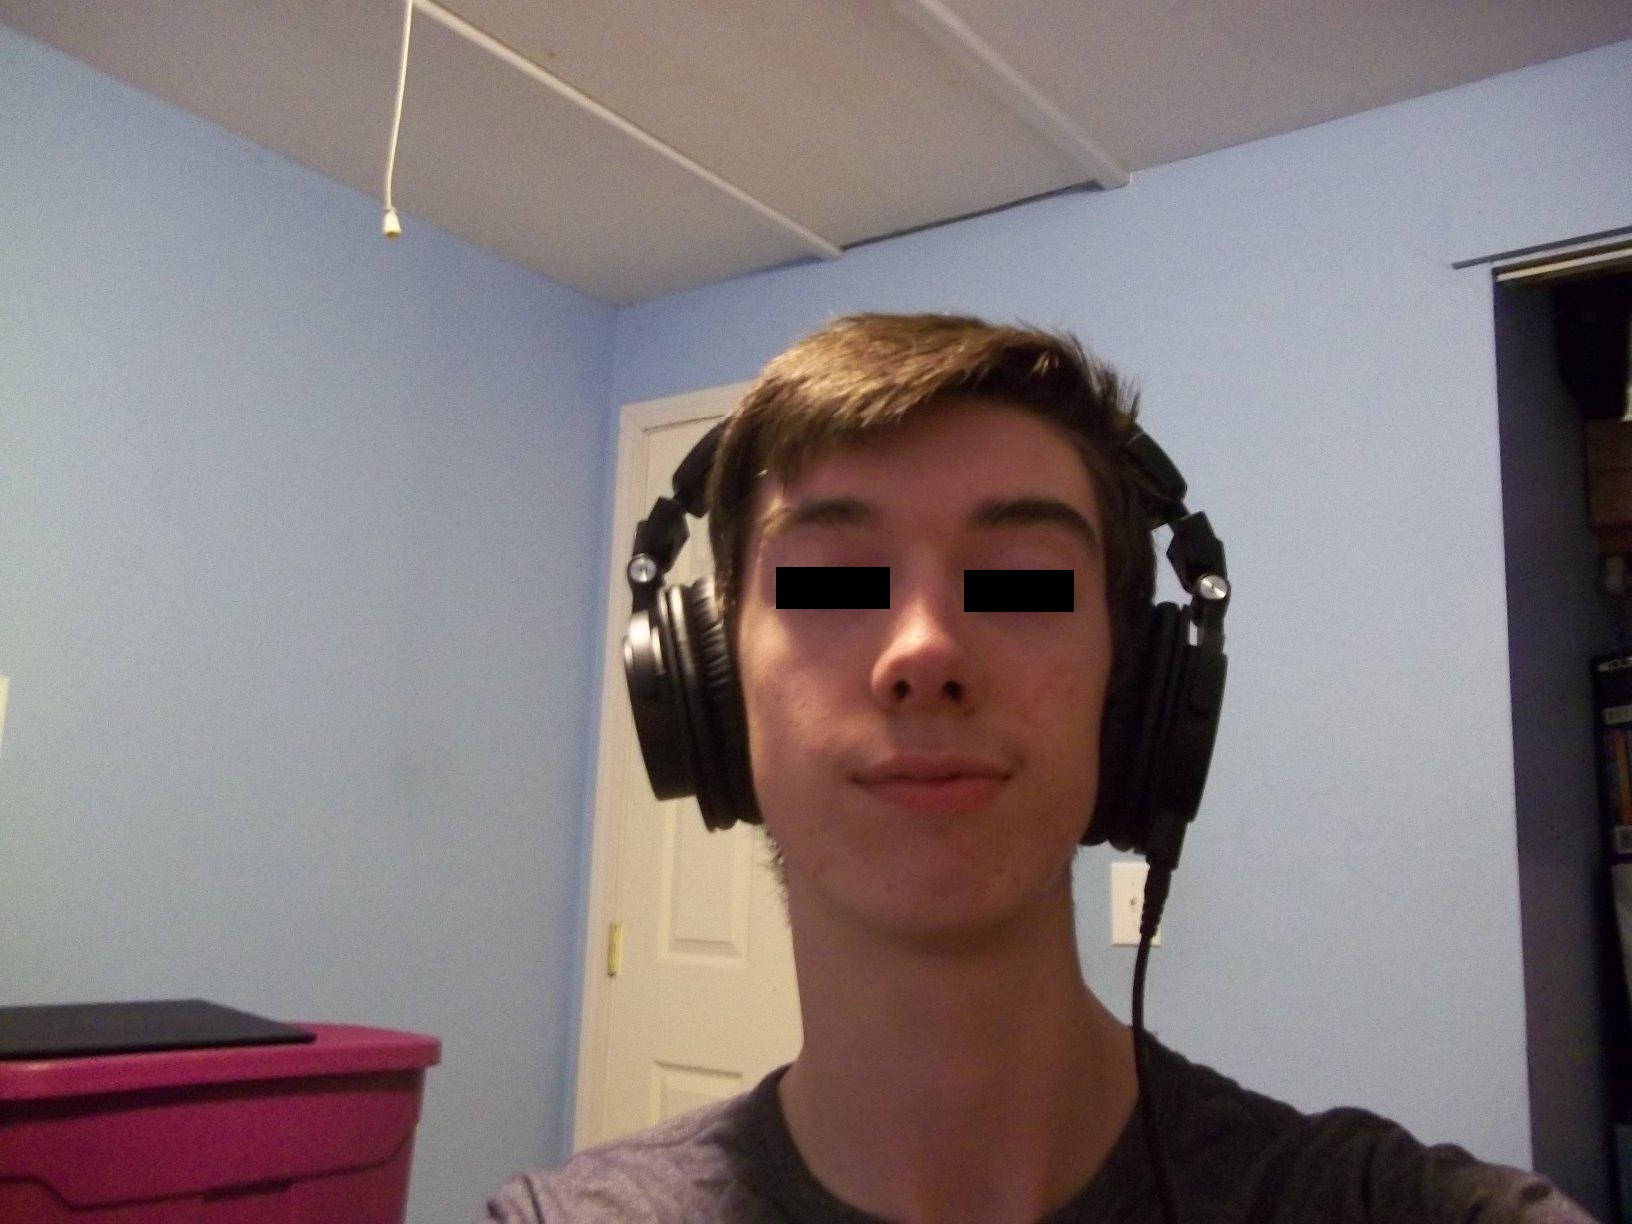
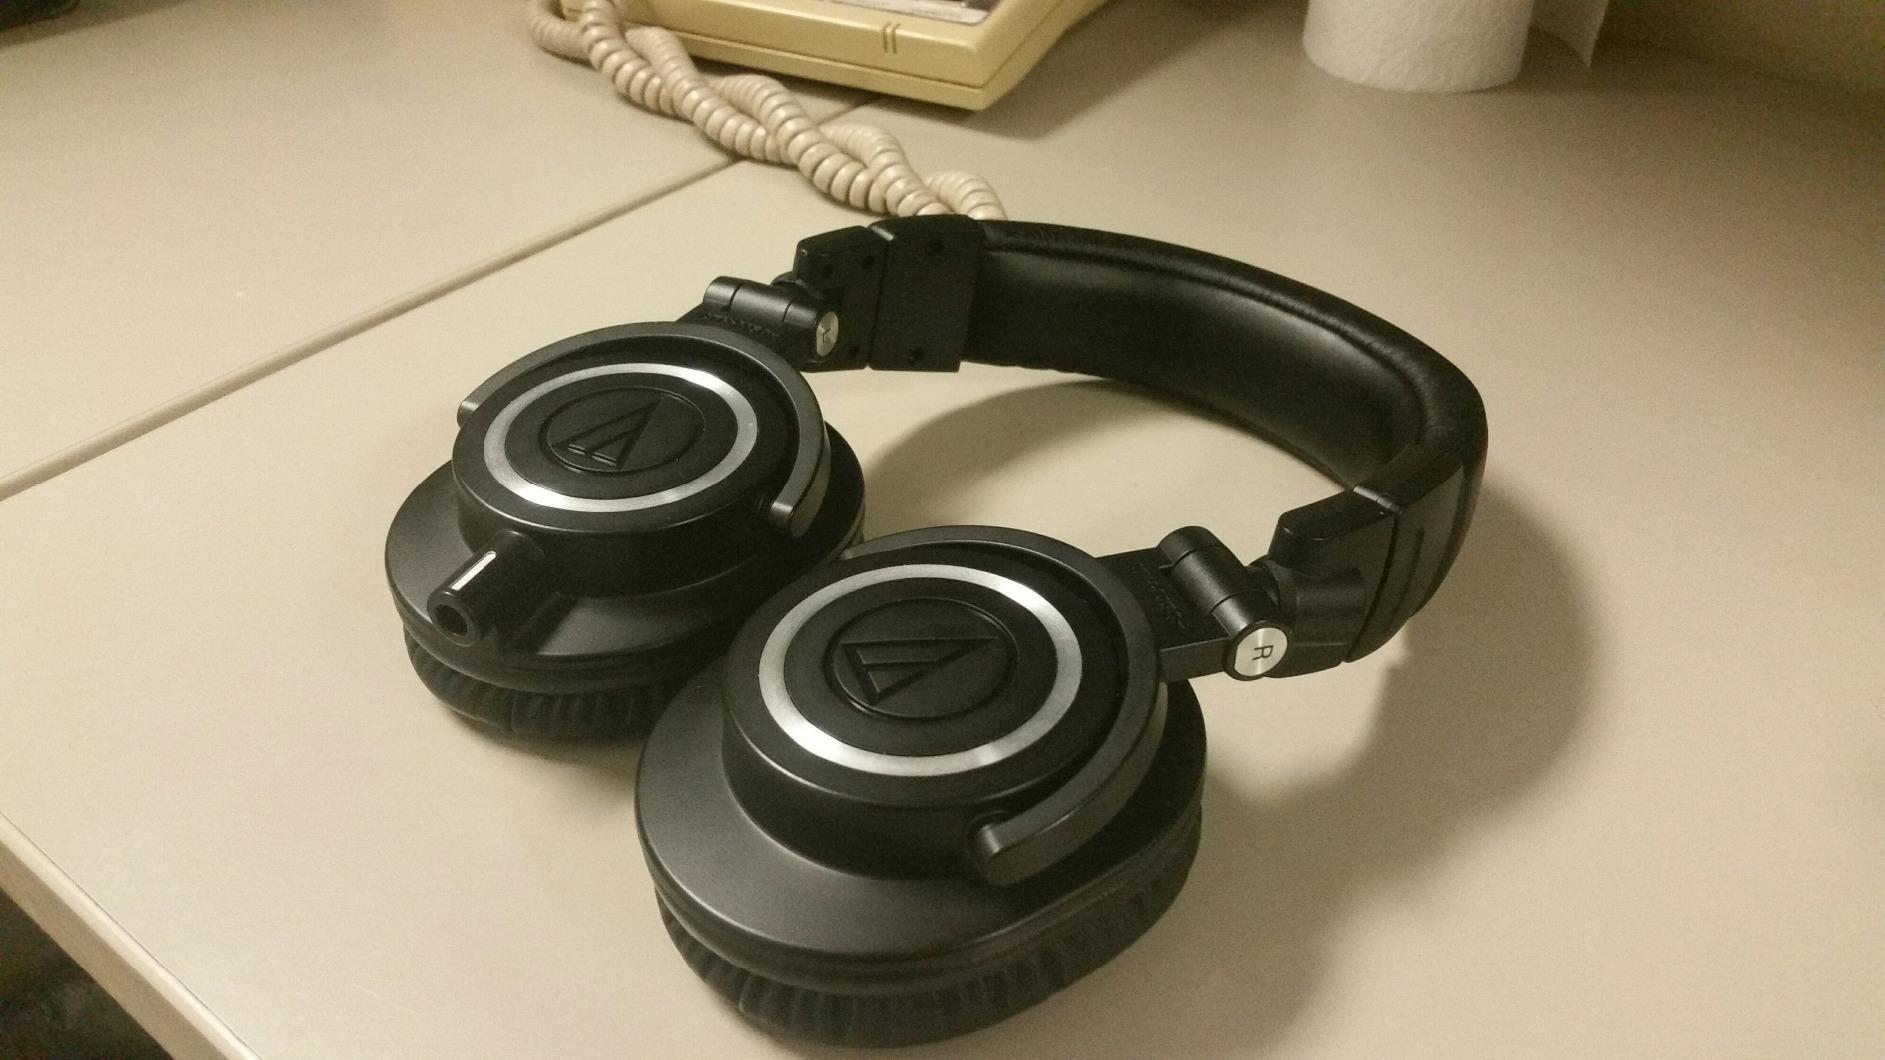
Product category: headphones
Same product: yes